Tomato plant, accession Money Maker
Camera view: horizontal (90 deg, fisheye); turntable rotation: 120 degrees
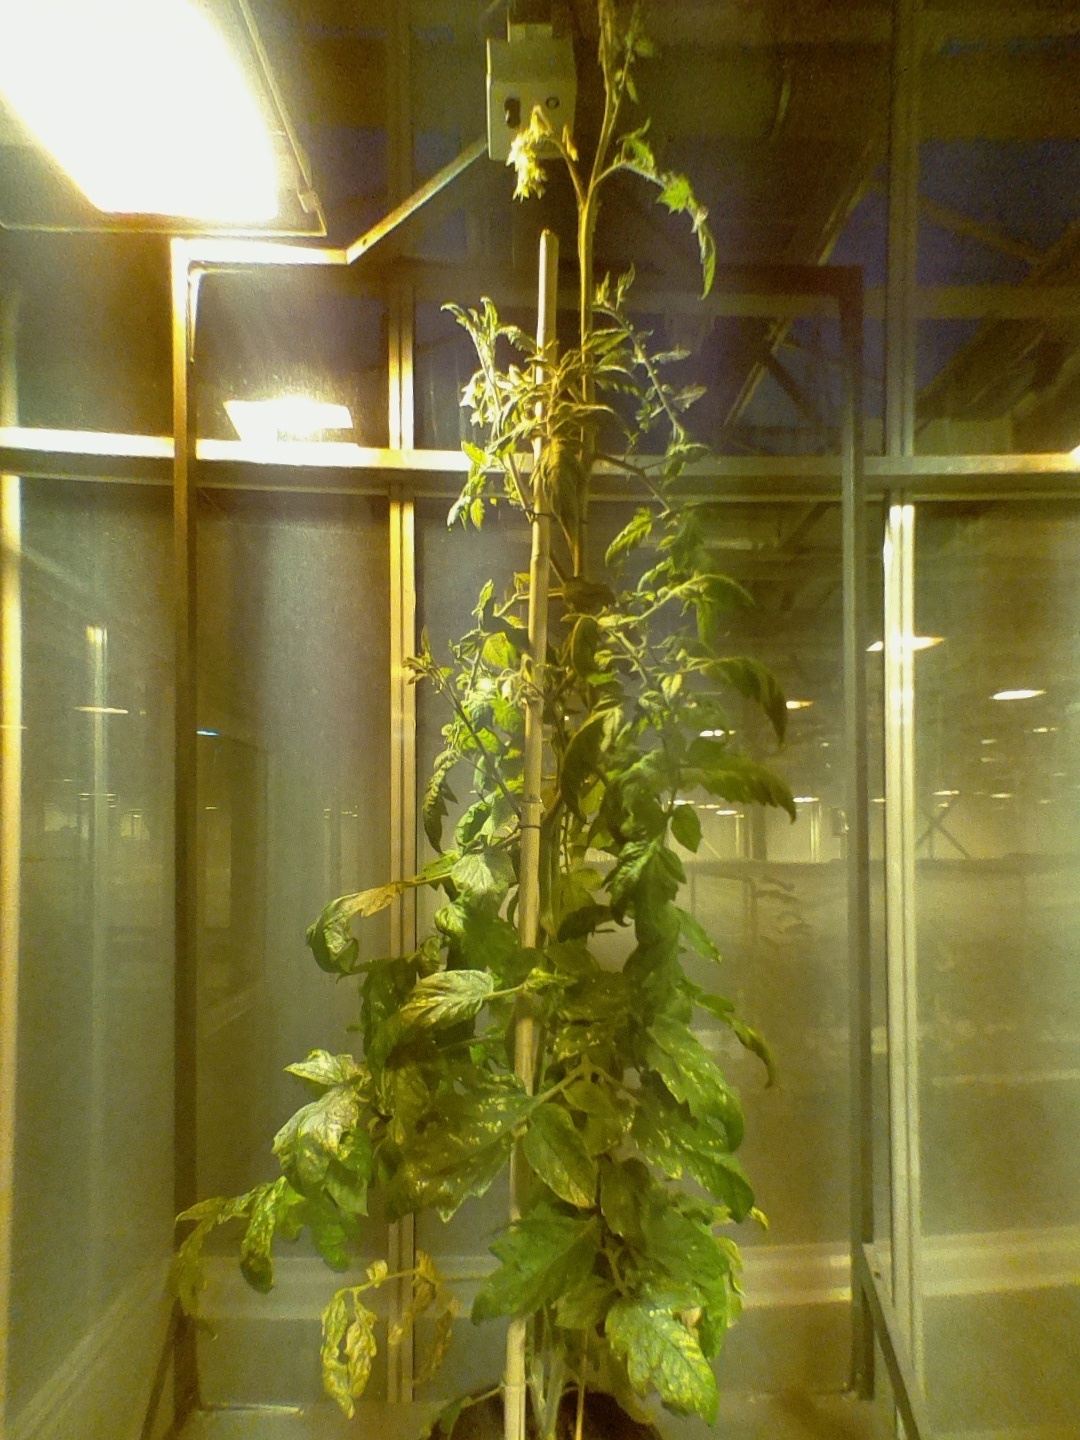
BBCH growth stage 72: 20%-30% of final fruit size